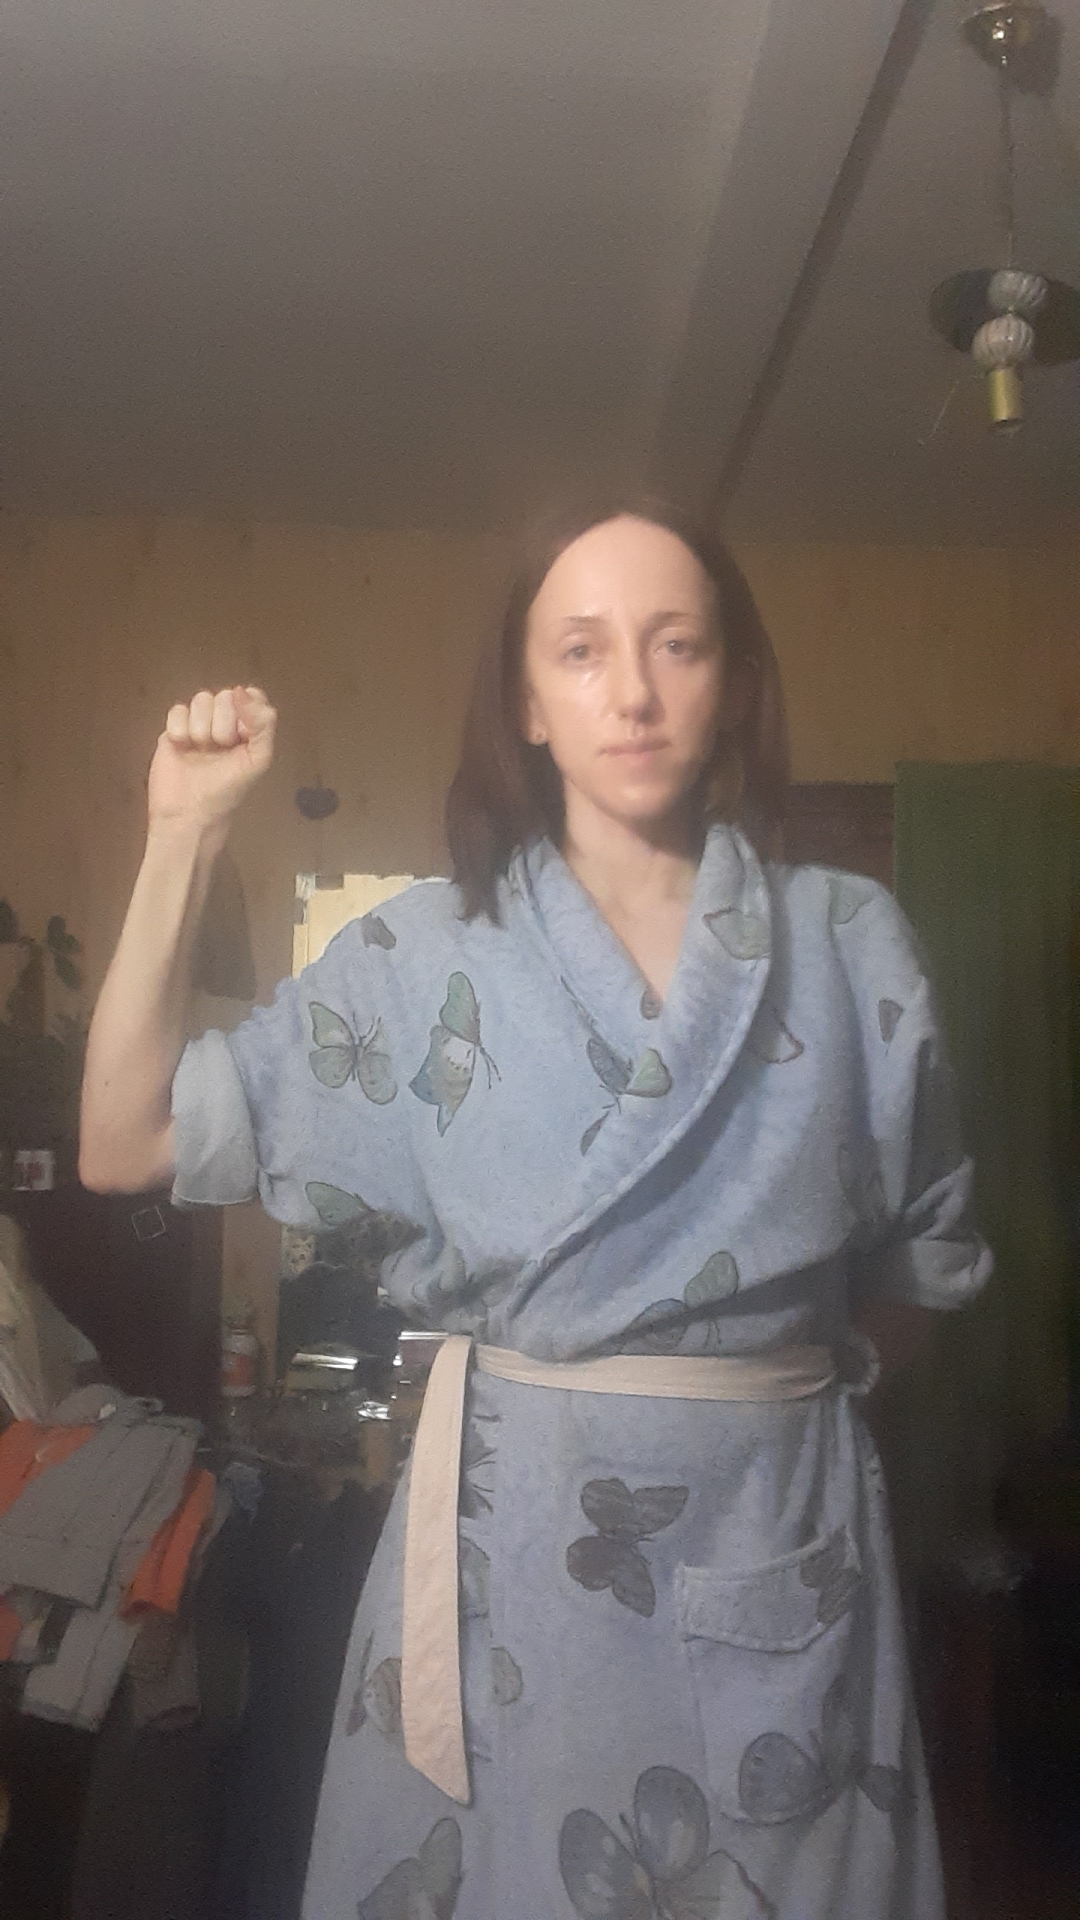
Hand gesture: fist